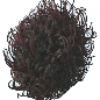
Label: Rambutan 1